Albert H. Tanner House

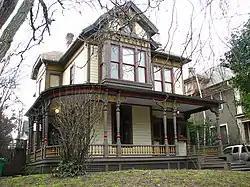

The Albert H. Tanner House is a Stick–Eastlake style house located at 2248 Northwest Johnson Street in Portland, Oregon. It was built in 1893 and has been listed on the National Register of Historic Places since 1983.